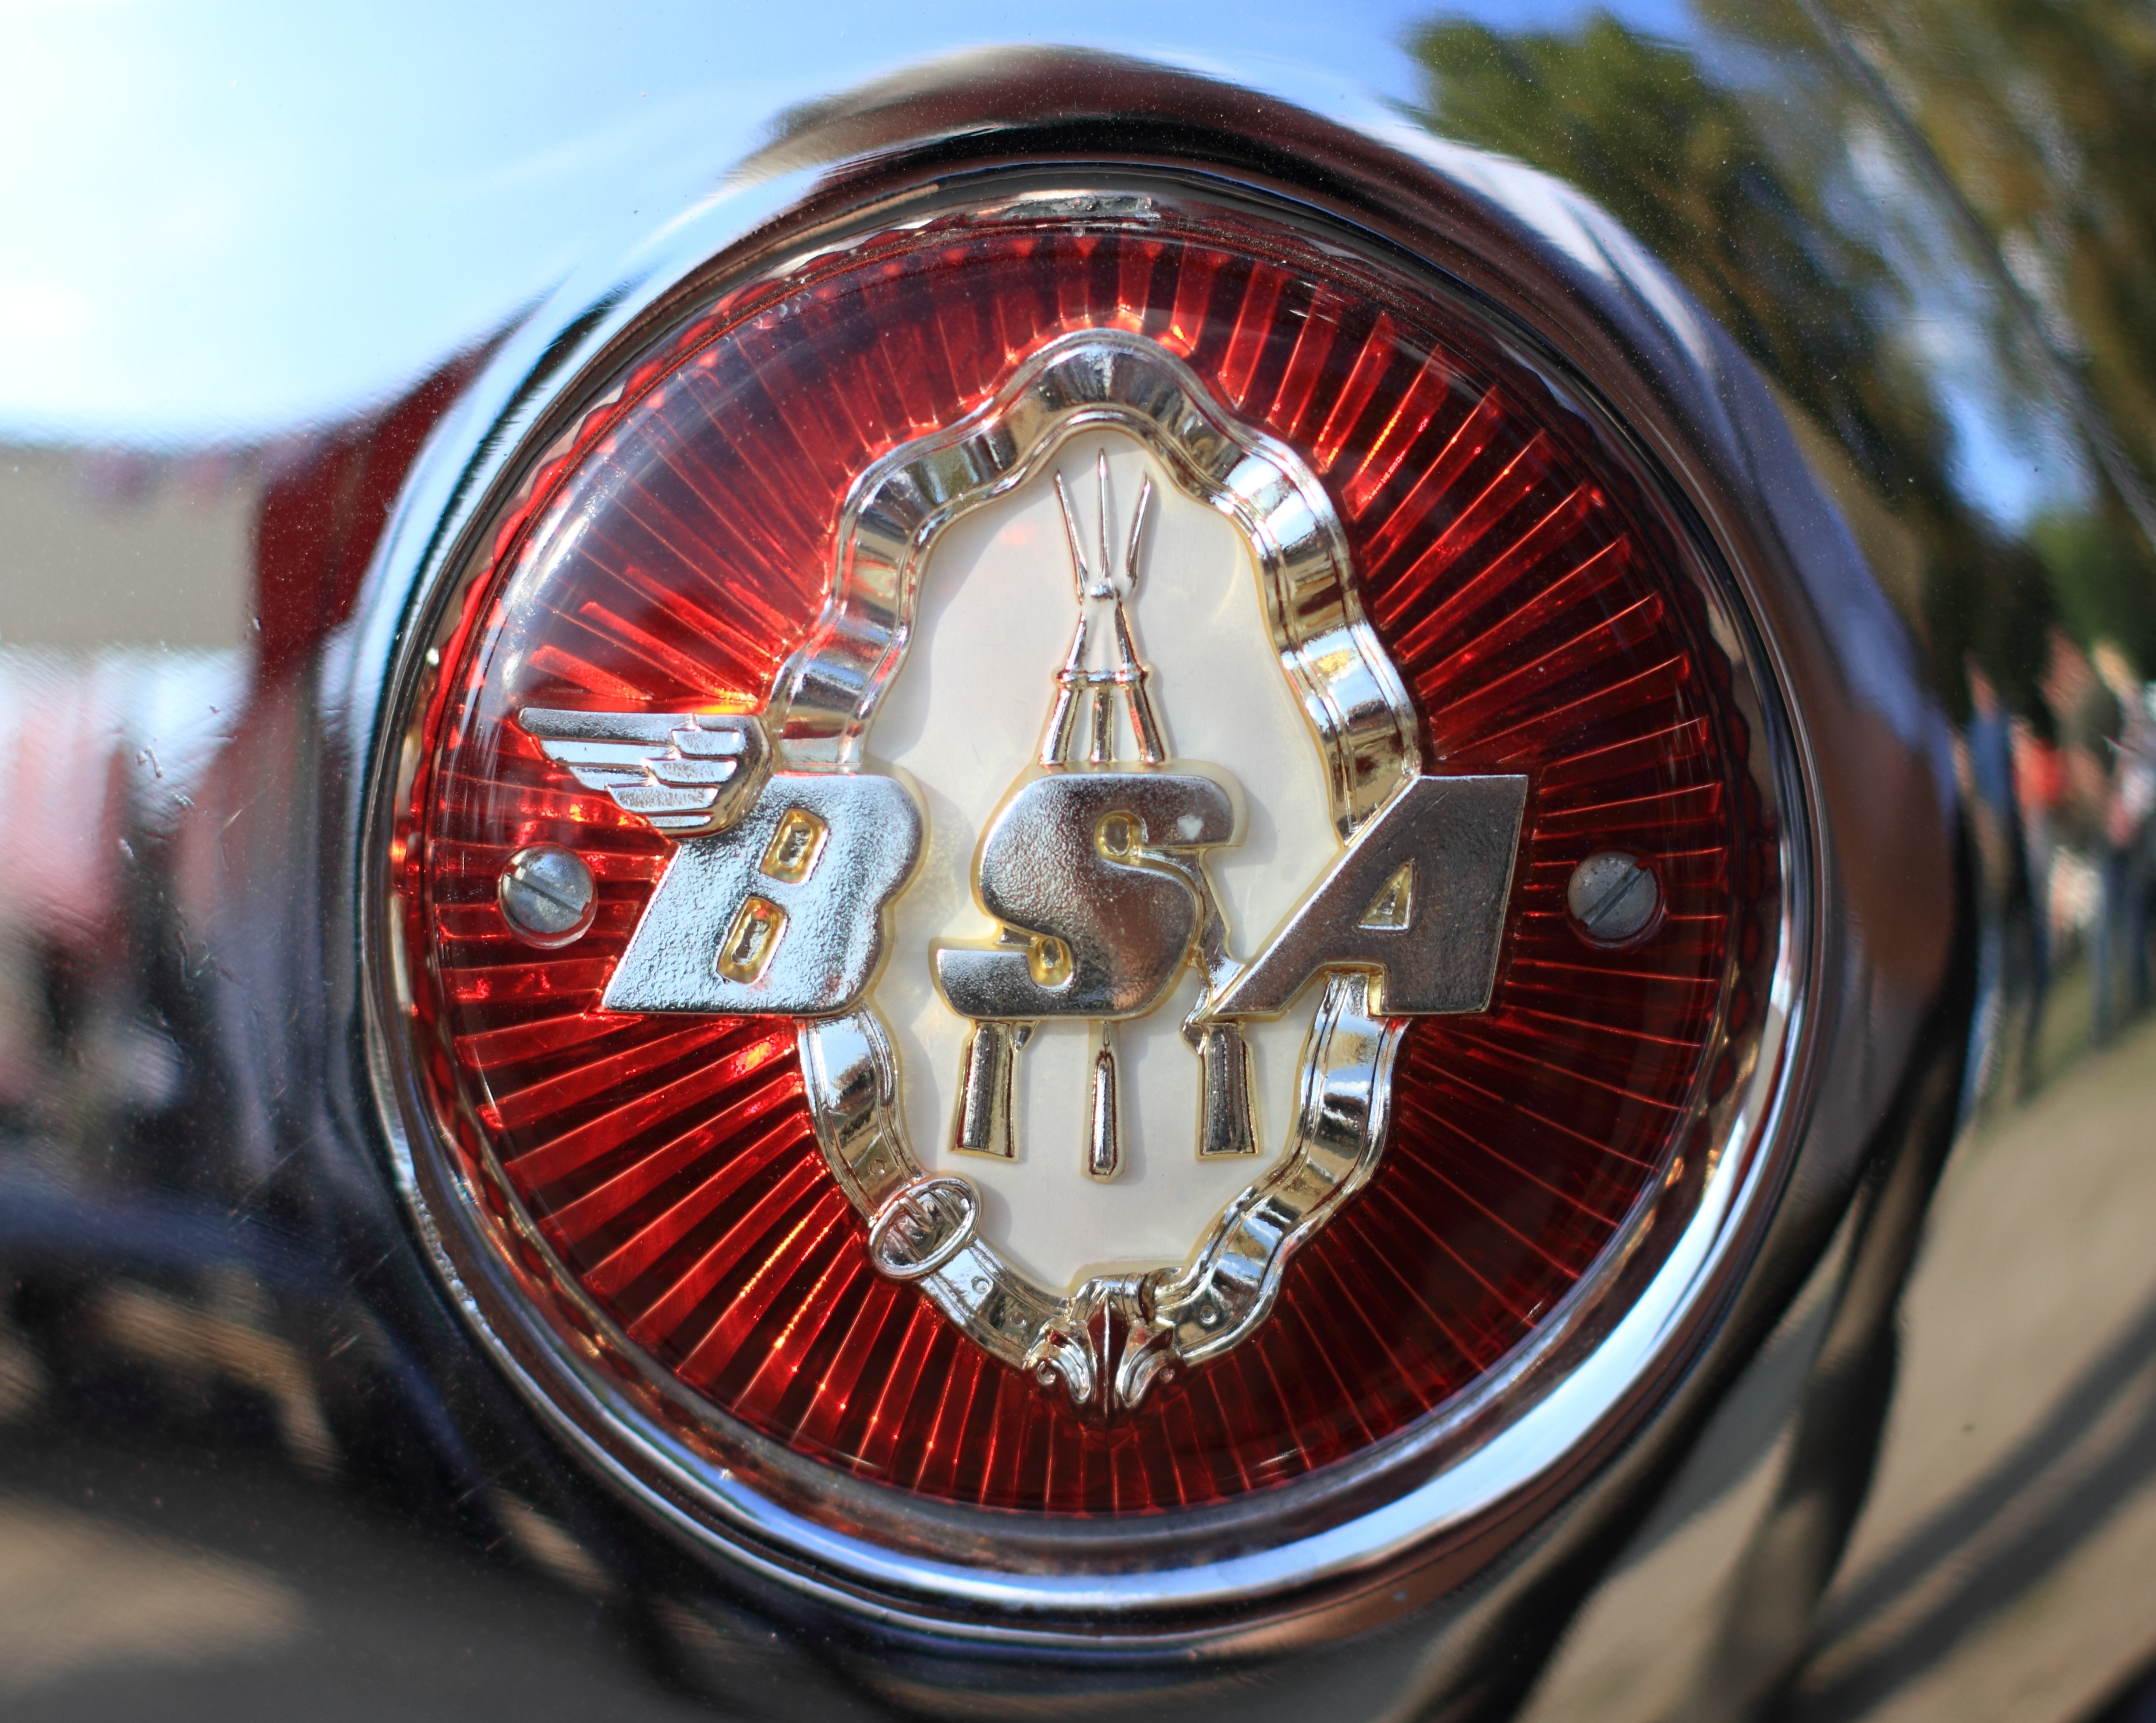
car, wheel, meeting, vehicle, spoke, motorcycle, vintage car, supercar, netherlands, dutch, rim, tank, classic, veterans, bsa, badge, meet, woerden, land vehicle, automobile make, automotive exterior, automotive design, luxury vehicle